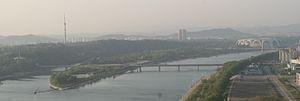
Cette liste de ponts de la Corée du Nord a pour vocation de présenter une liste de ponts remarquables de la Corée du Nord, tant par leurs caractéristiques dimensionnelles, que par leur intérêt architectural ou historique.